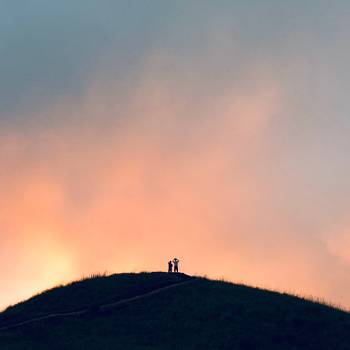
Label: No Watermark